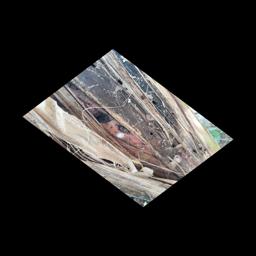
Label: BACTERIAL SOFT ROT